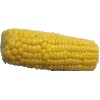
Label: Corn 1